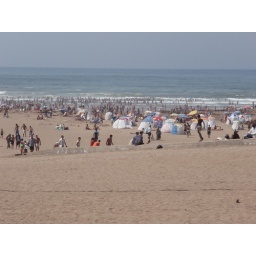
A beach in Casa whre the women wore full muslim dress in 40* heat!- Casablanca MOROCCO